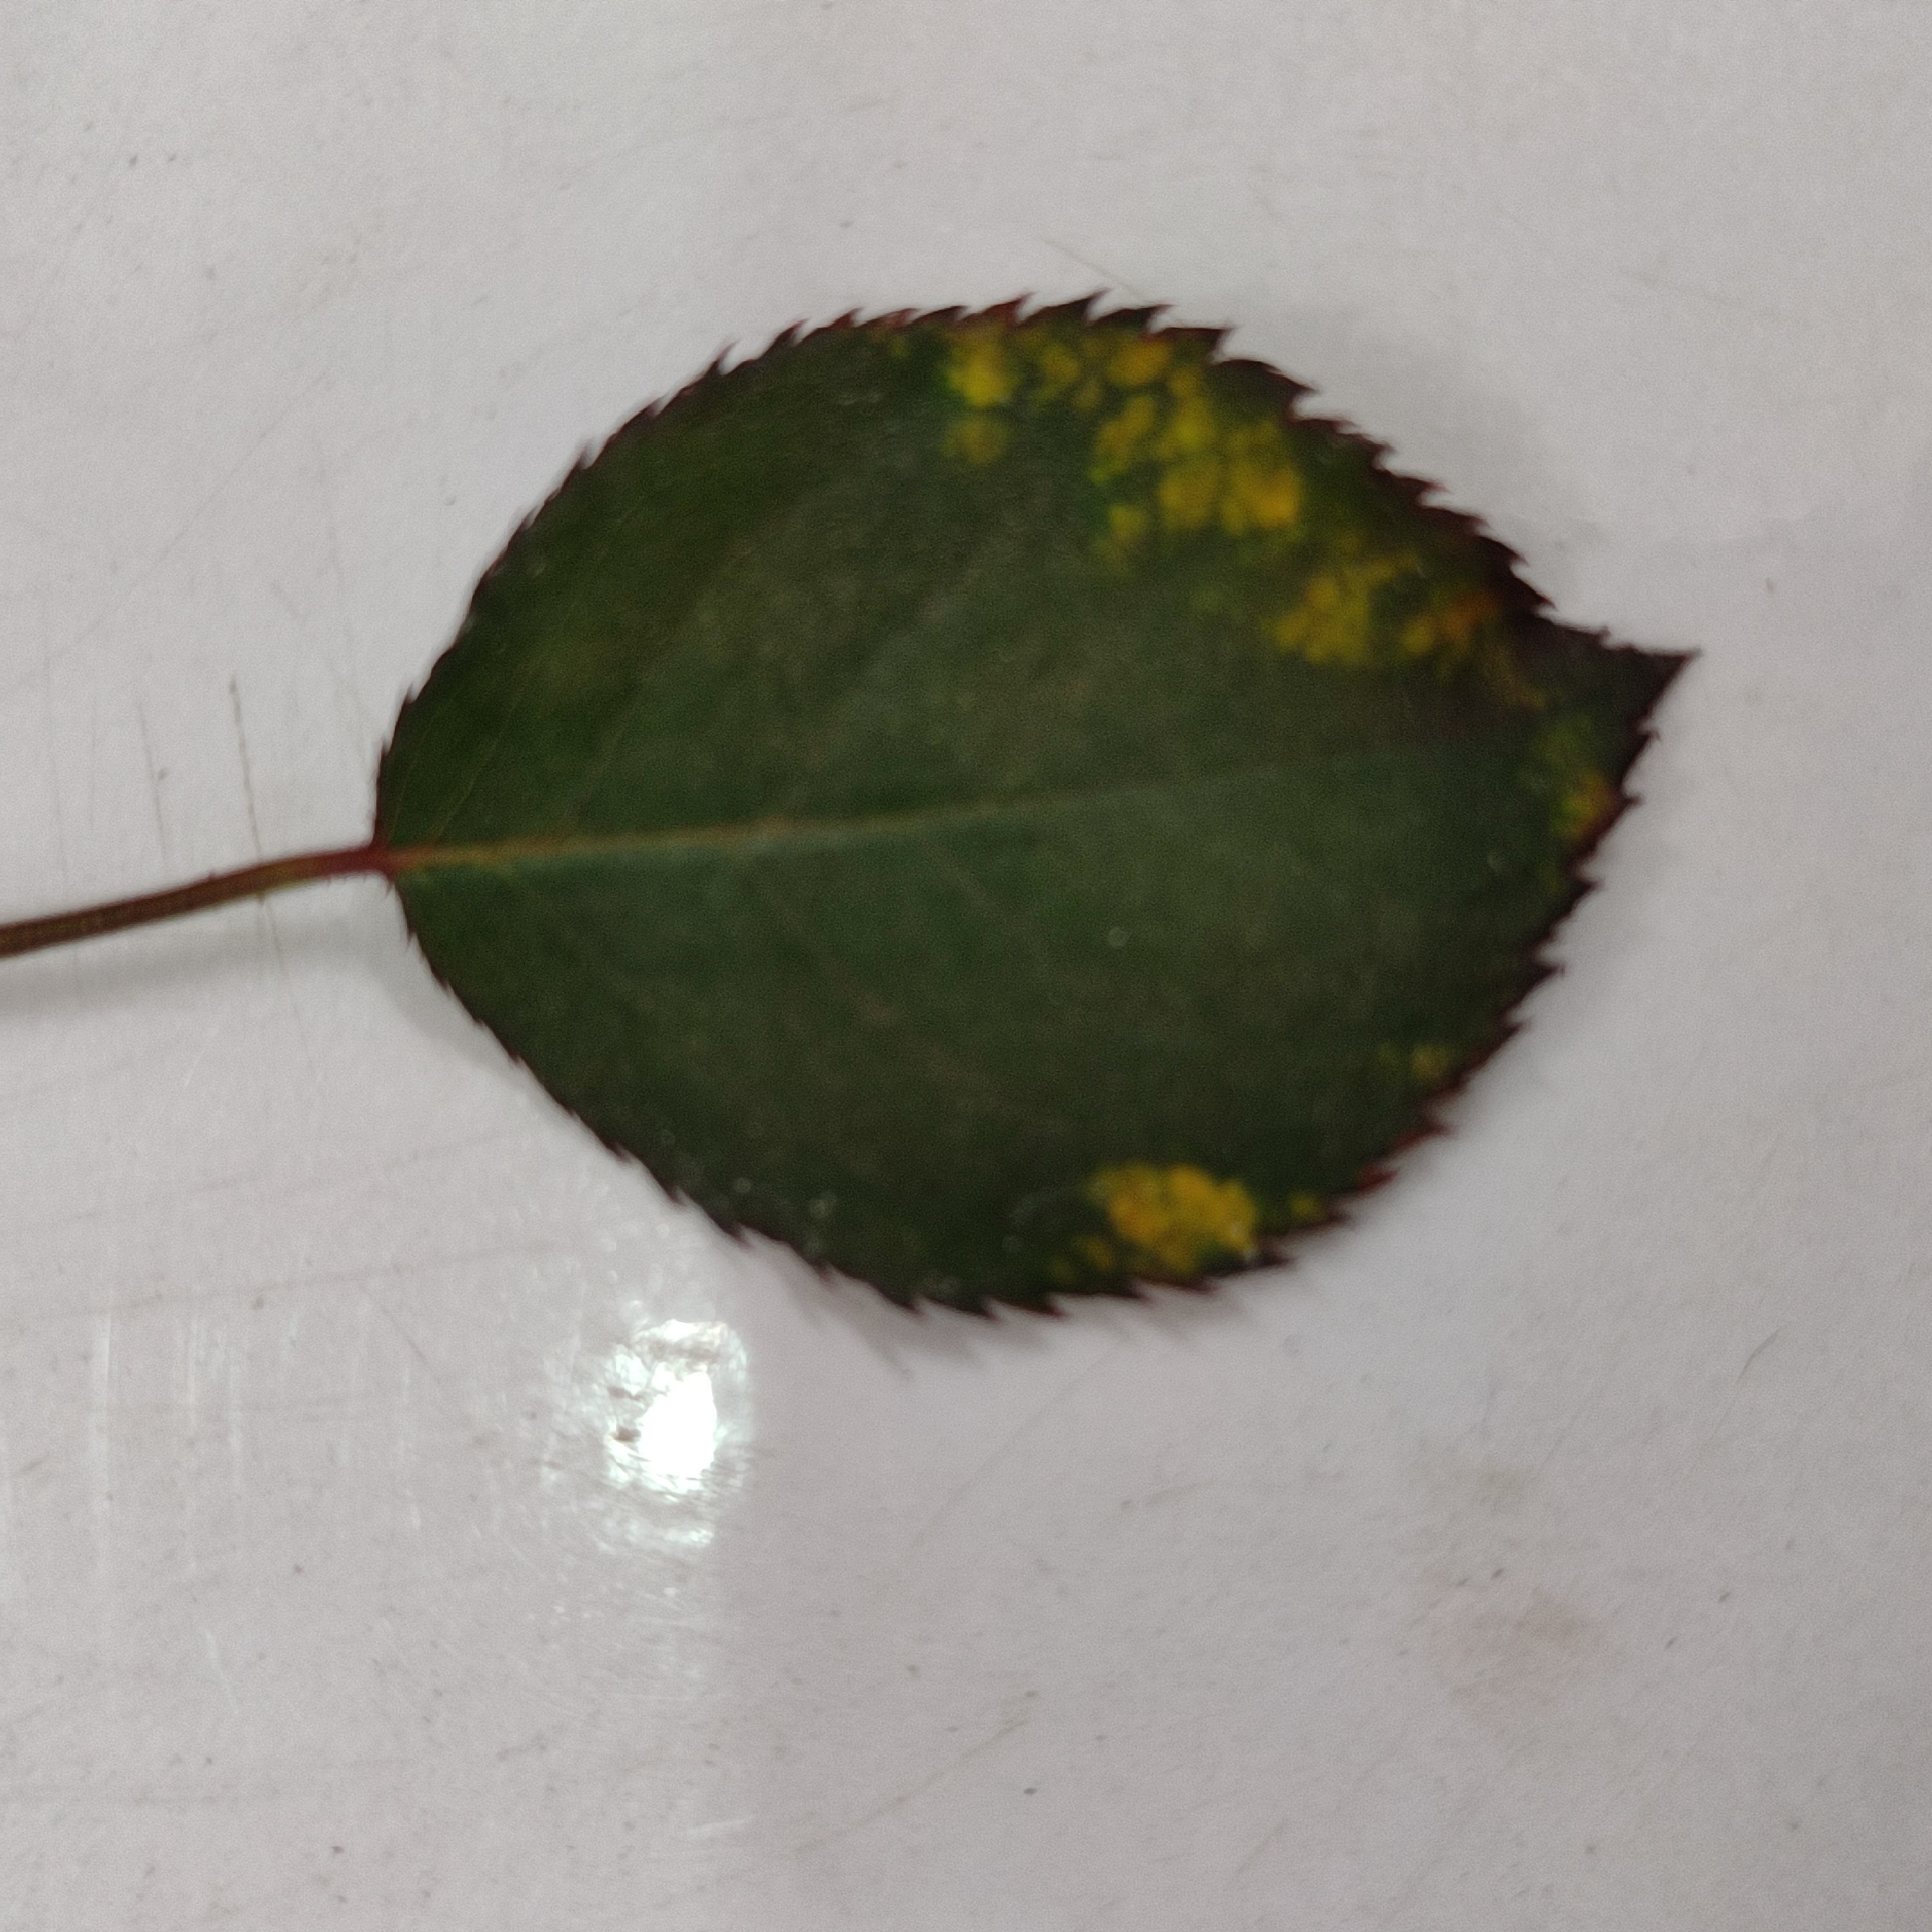
Label: Yellow Mosaic Virus